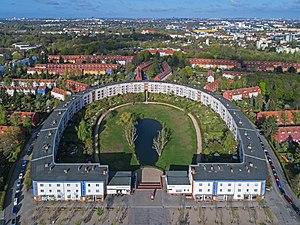
Les Cités du modernisme de Berlin est un ensemble de six cités de logements sociaux construits entre 1913 et 1934 dans les quartiers périphériques de Berlin.
Neukölln [ˌnɔɪ̯ˈkœln] est le 8ᵉ arrondissement administratif de Berlin. Il est situé au sud de la ville. En 2001, il fut l'un des trois anciens districts à avoir été transformé en arrondissement sans que ses limites territoriales ne soient modifiées.